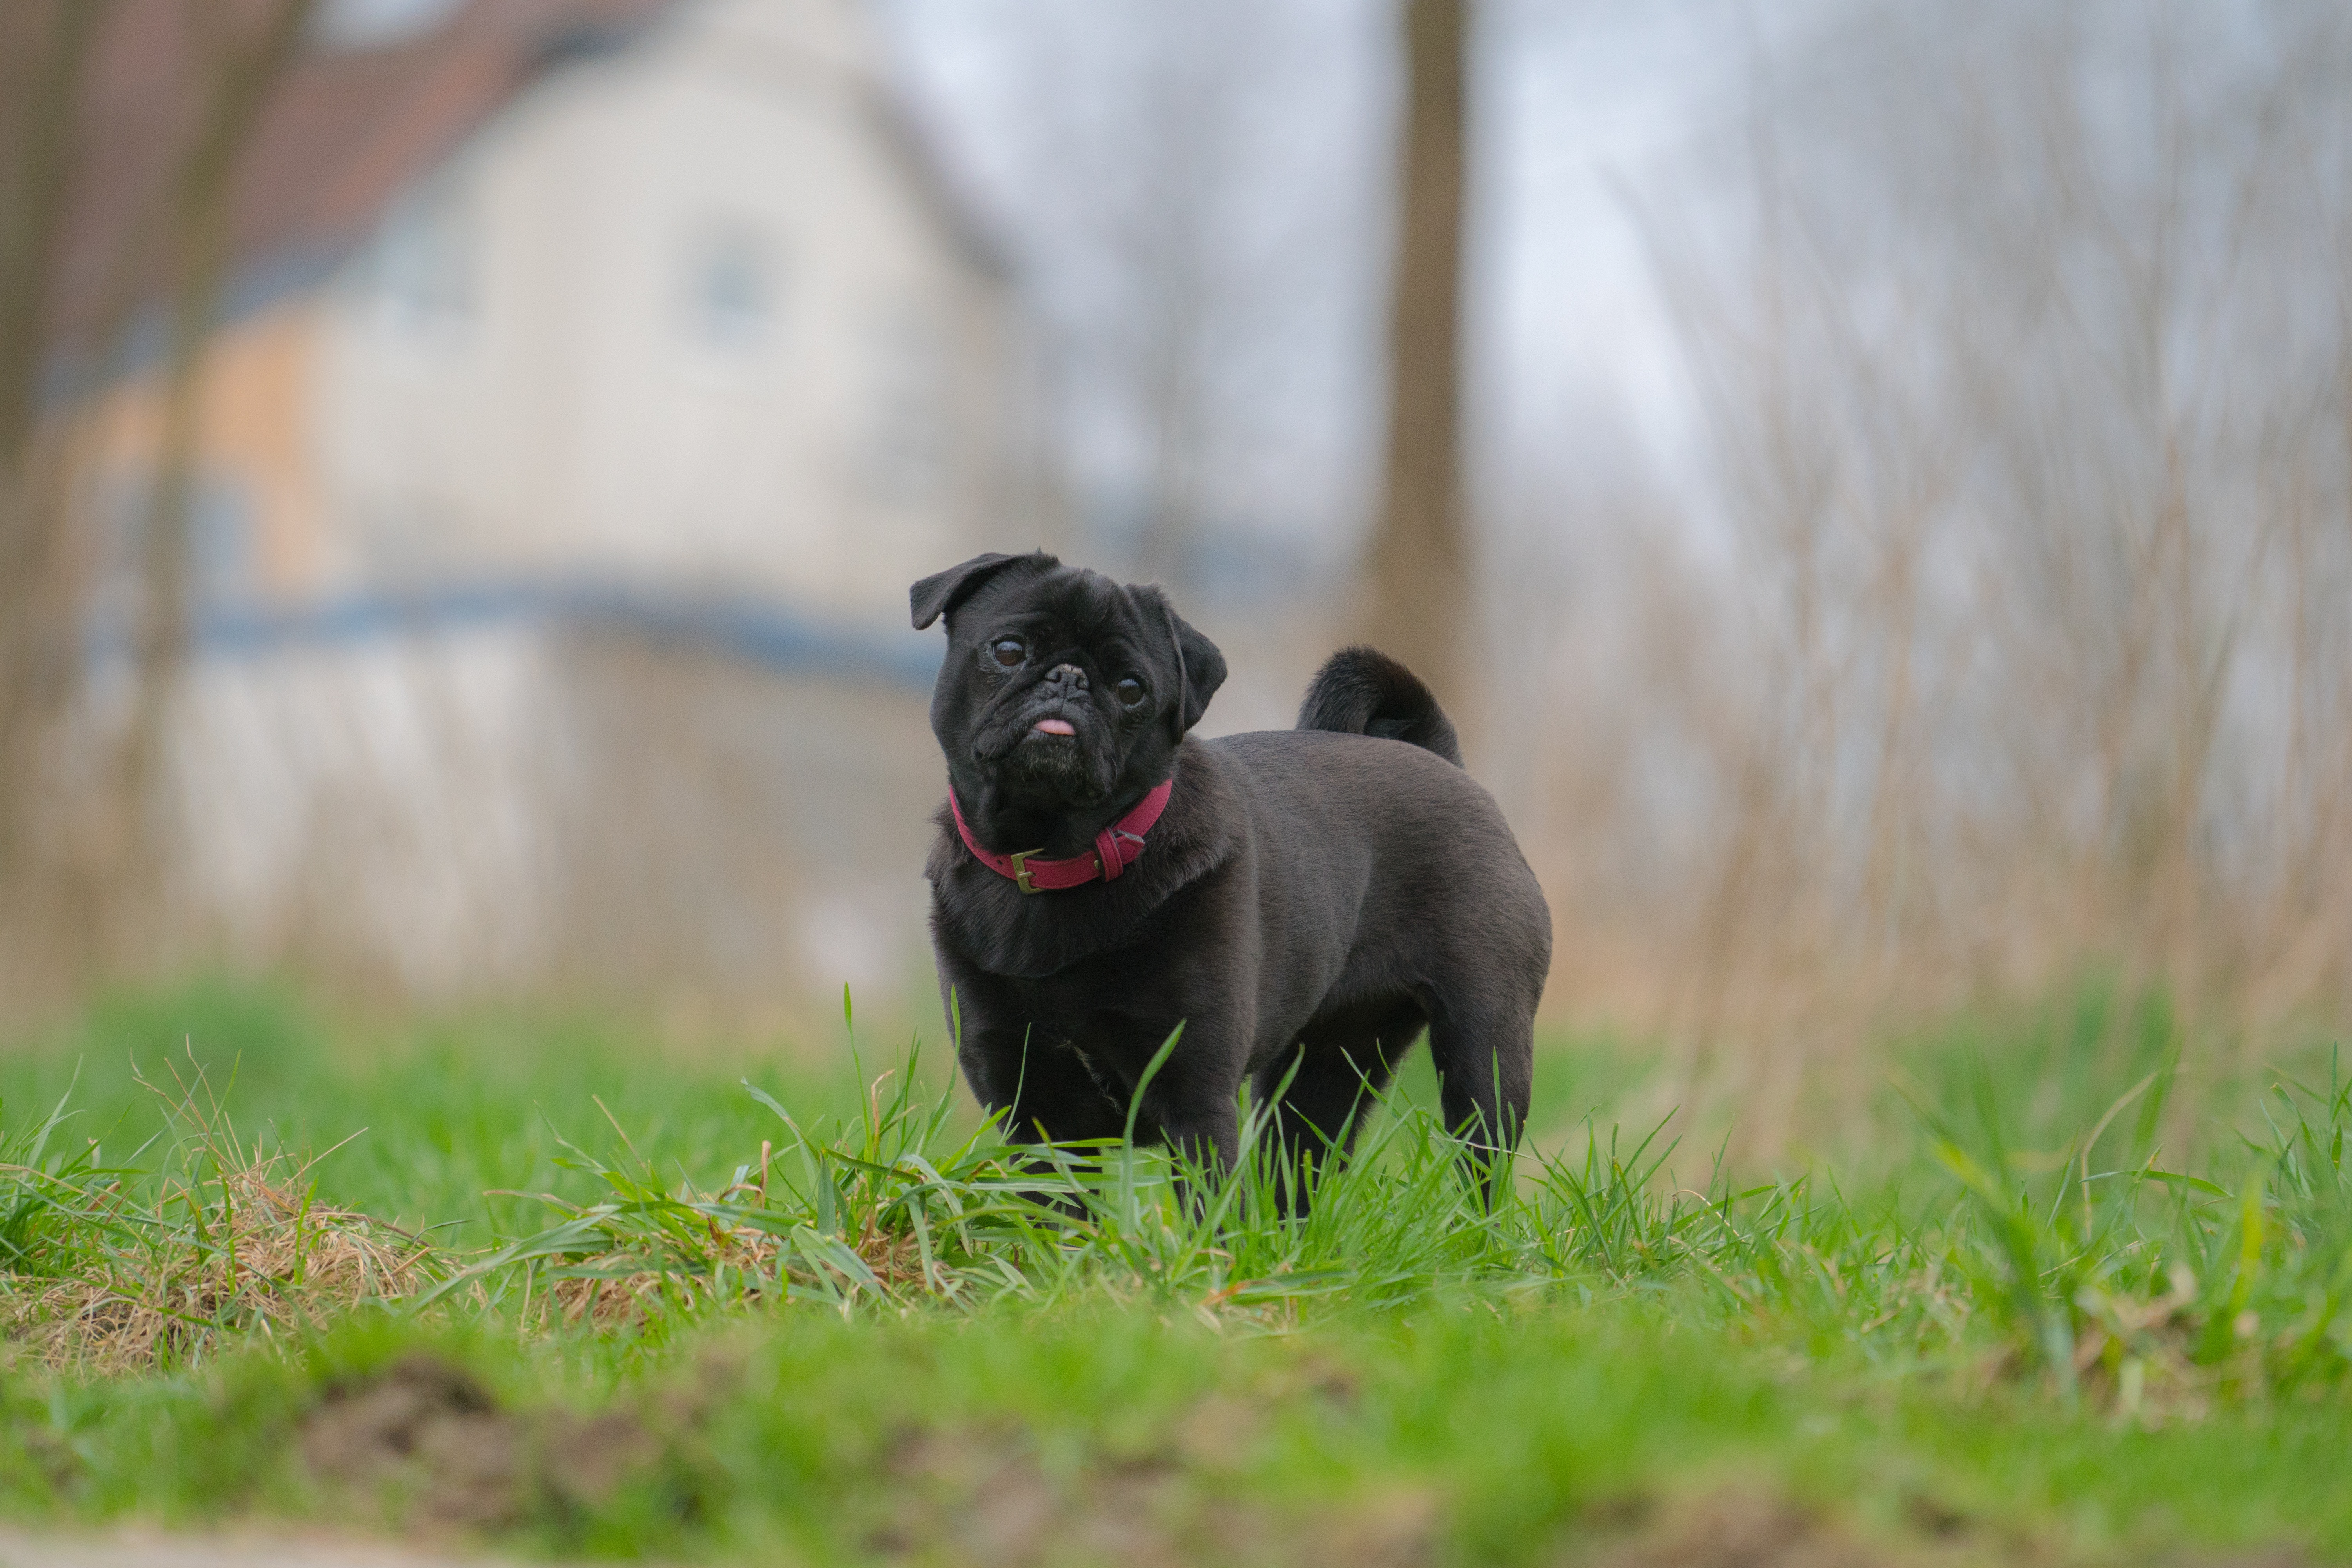
nature, grass, meadow, puppy, dog, animal, cute, pet, young, mammal, black, pug, vertebrate, labrador retriever, out, attention, purebred dog, in the free, hundeportrait, dog like mammal, dog crossbreeds